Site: brandenburg
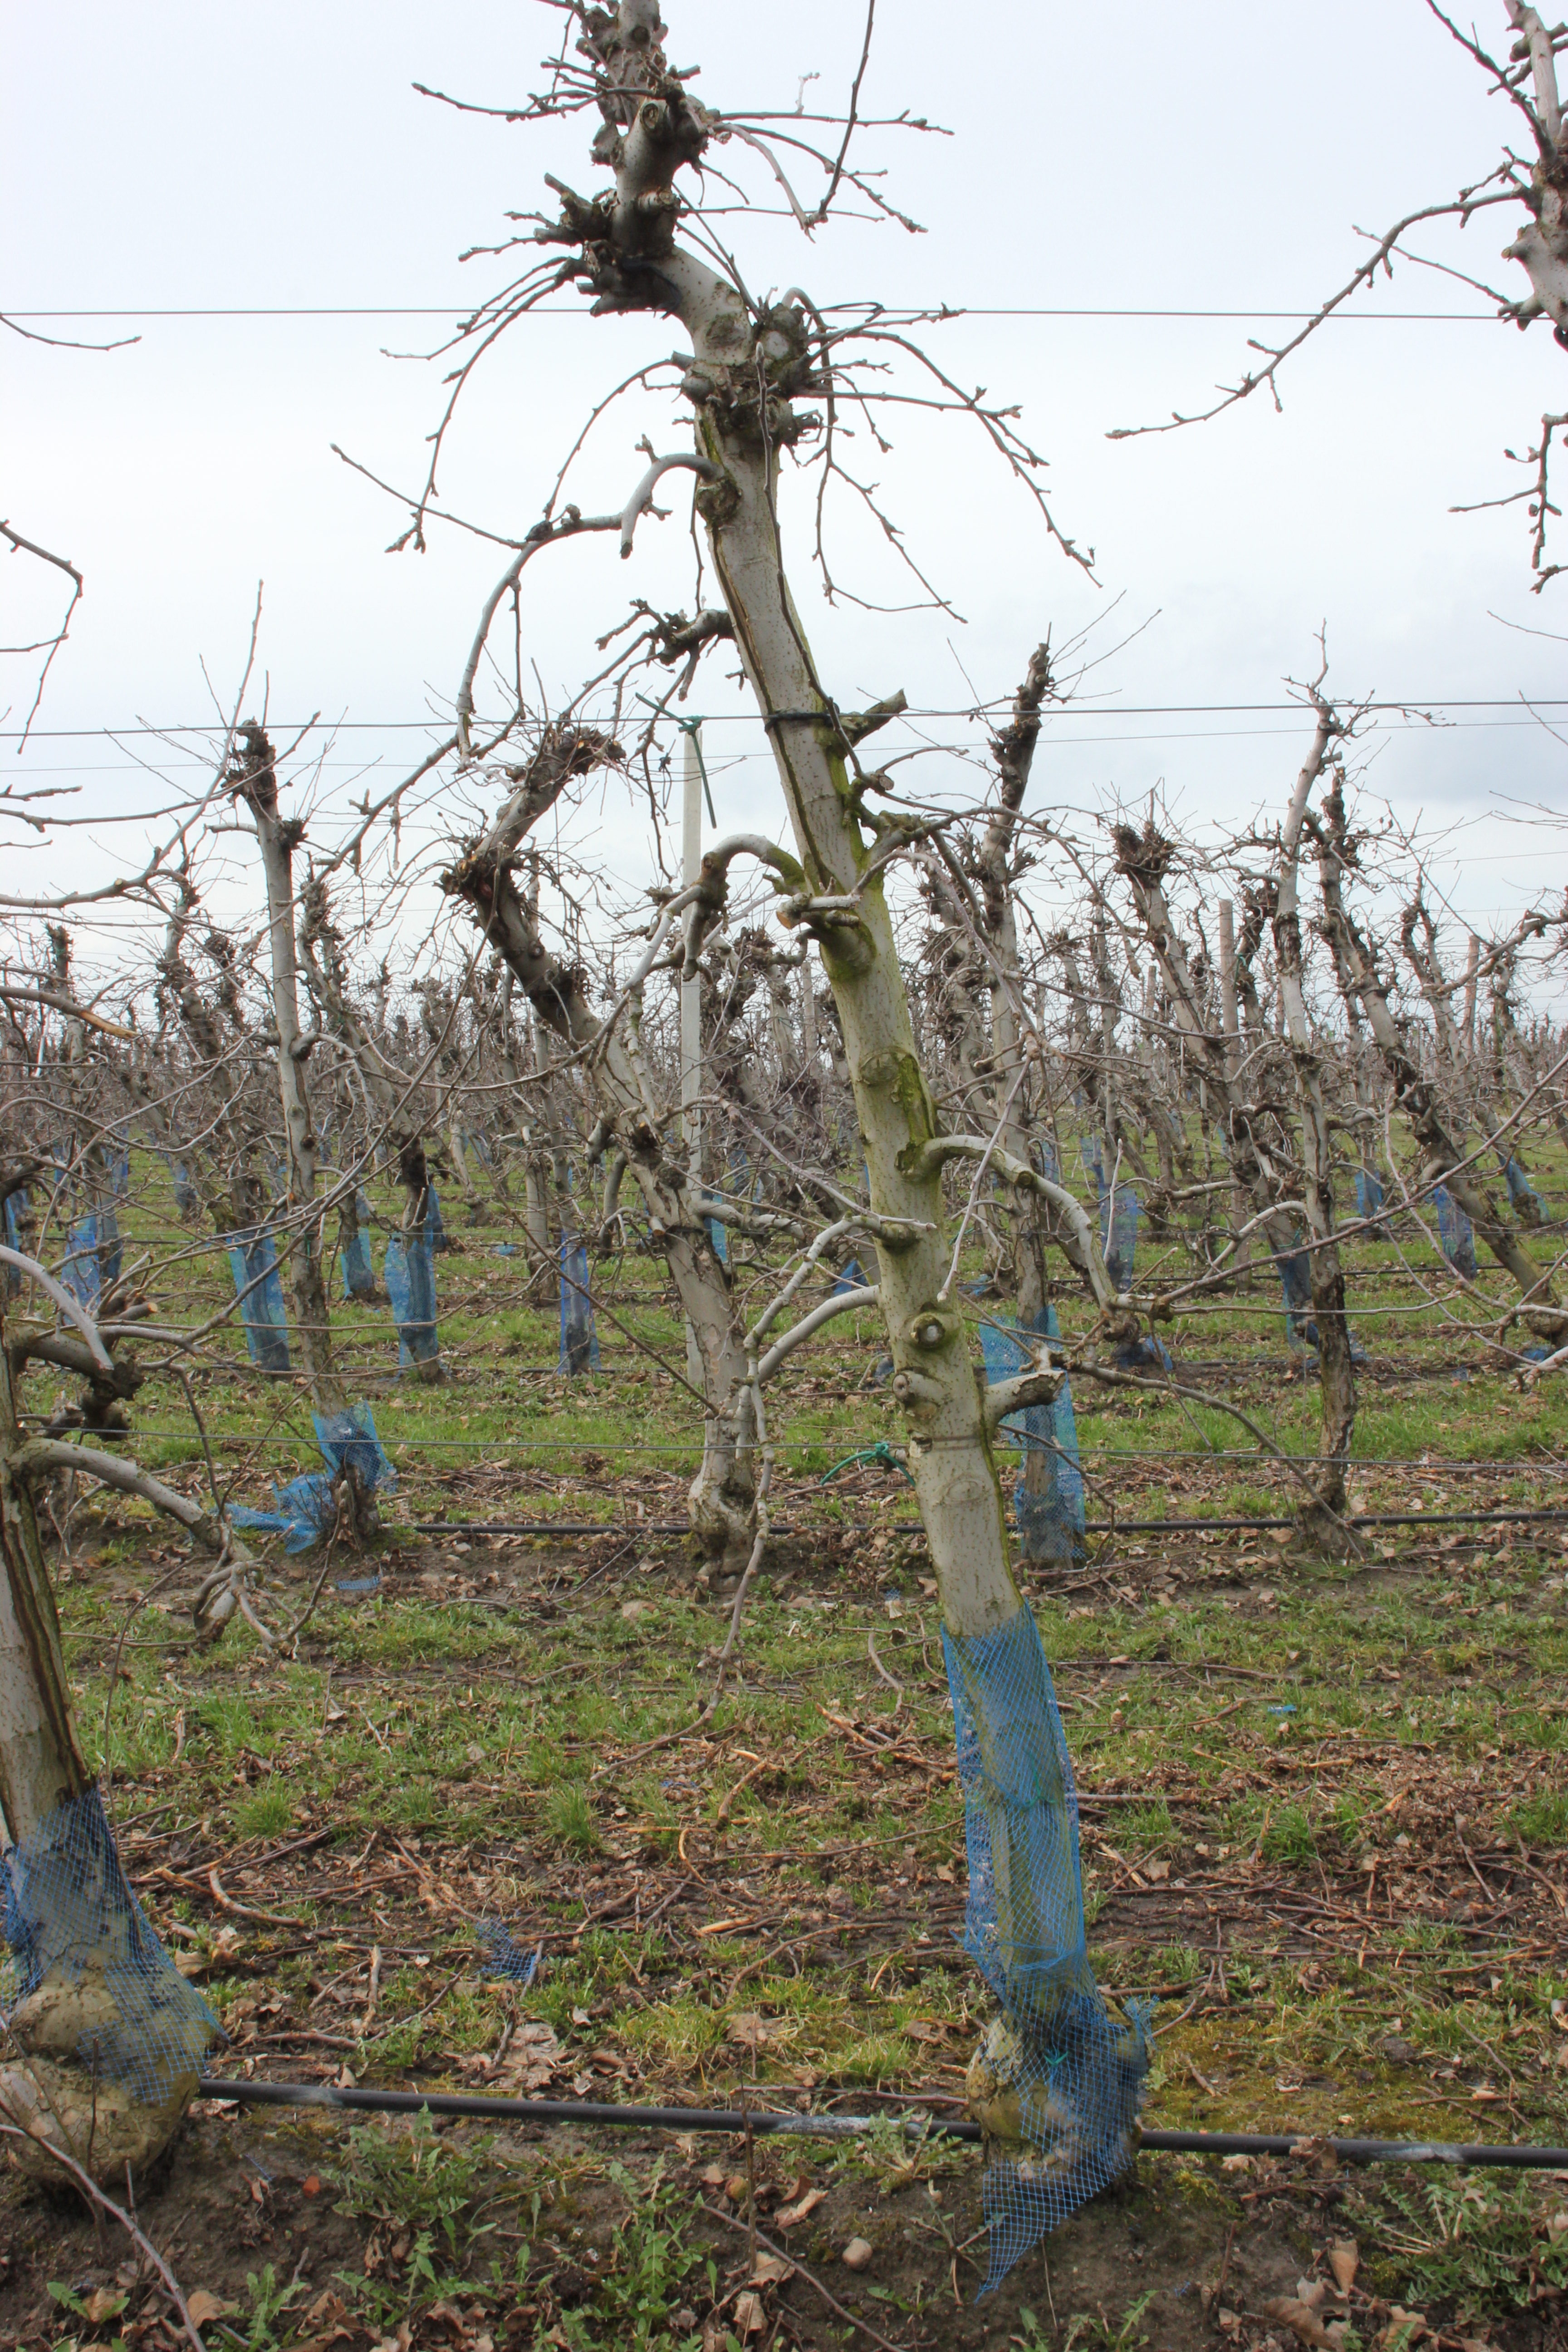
Growth stage (BBCH 01): Bud development